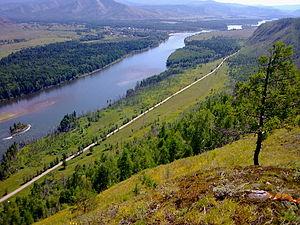
Le Petit Ienisseï, encore connu sous le nom de Ka-Khem est un cours d'eau de Mongolie et de Russie, où il coule en république autonome de Touva en Sibérie méridionale. C'est avec le Grand Ienisseï un des deux constituants du fleuve Ienisseï dont il est la branche-source gauche, venue de l'est.